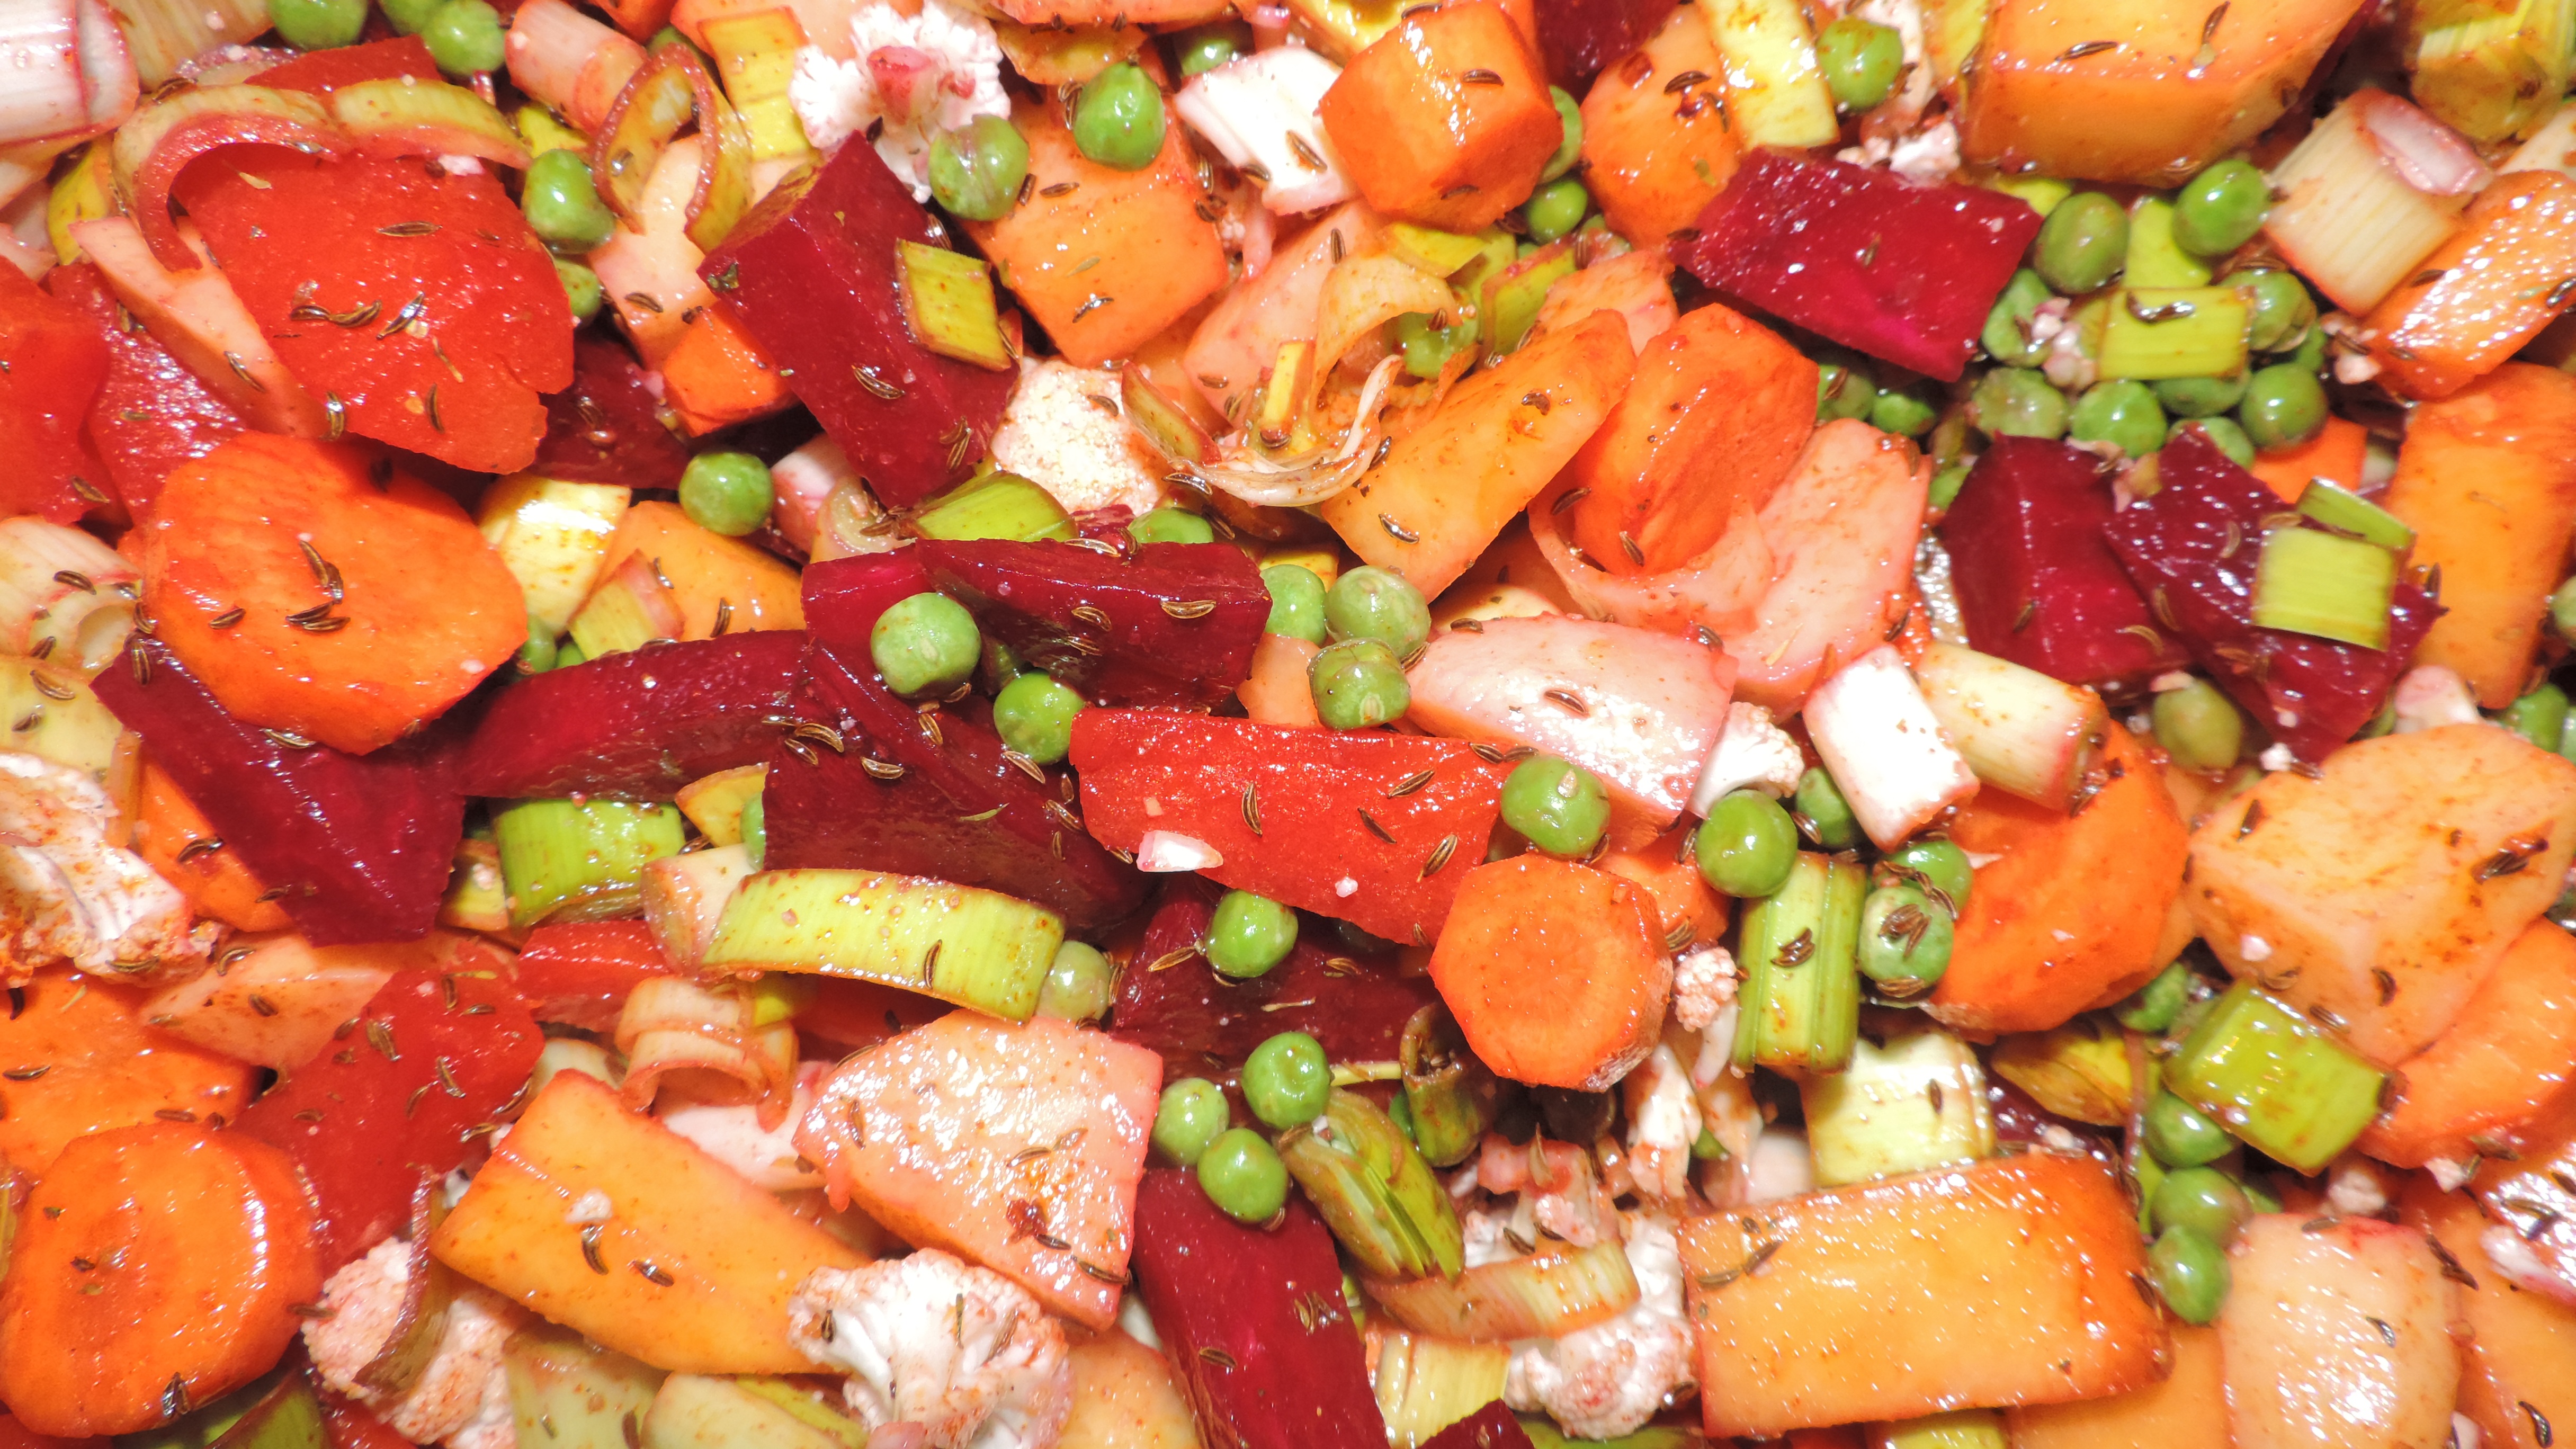
fruit, dish, food, salad, produce, vegetable, colorful, healthy, meat, cuisine, vegetables, vegan, vegetarian food, beetroot, vitamins, frisch, paprika, flowering plant, bruschetta, sweet potato, greek food, ratatouille, land plant, panzanella